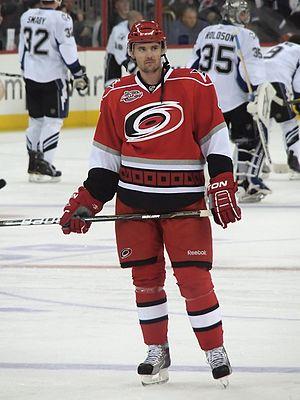
Jamie McBain est un joueur professionnel américain de hockey sur glace.